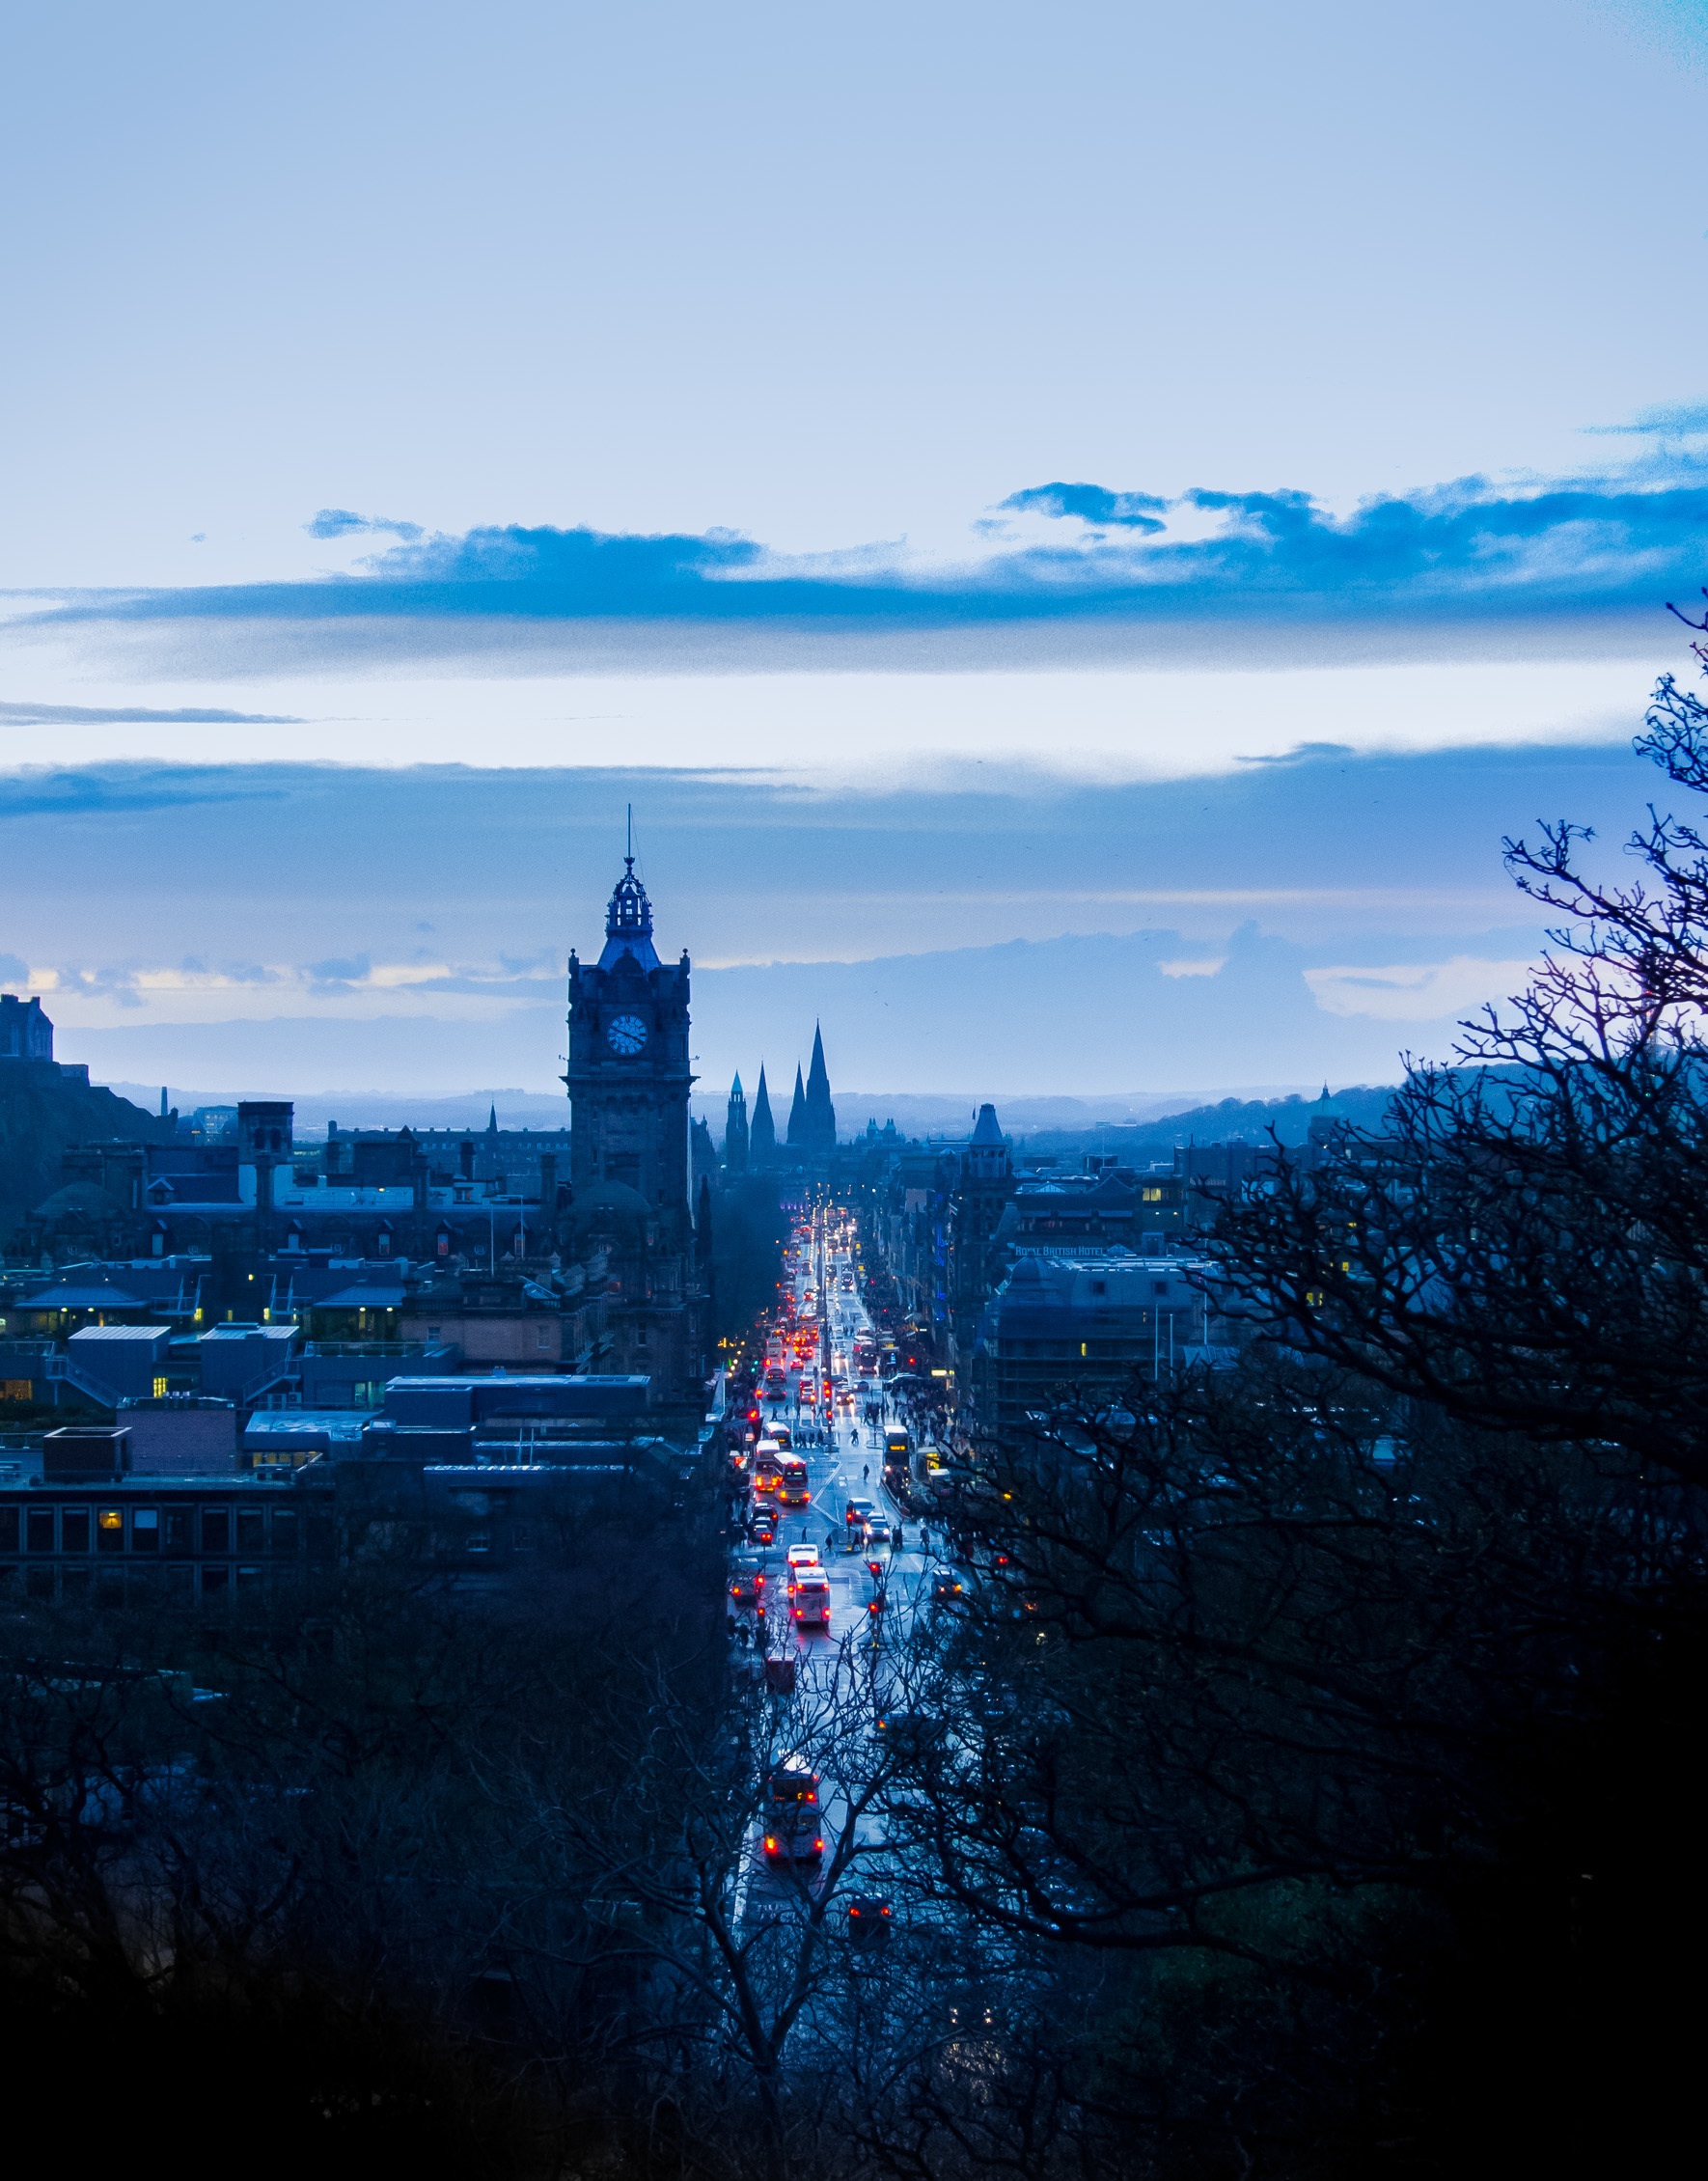
sea, horizon, mountain, cloud, sky, sunrise, sunset, skyline, sunlight, morning, dawn, city, skyscraper, cityscape, dusk, evening, reflection, tower, landmark, blue, atmospheric phenomenon, atmosphere of earth